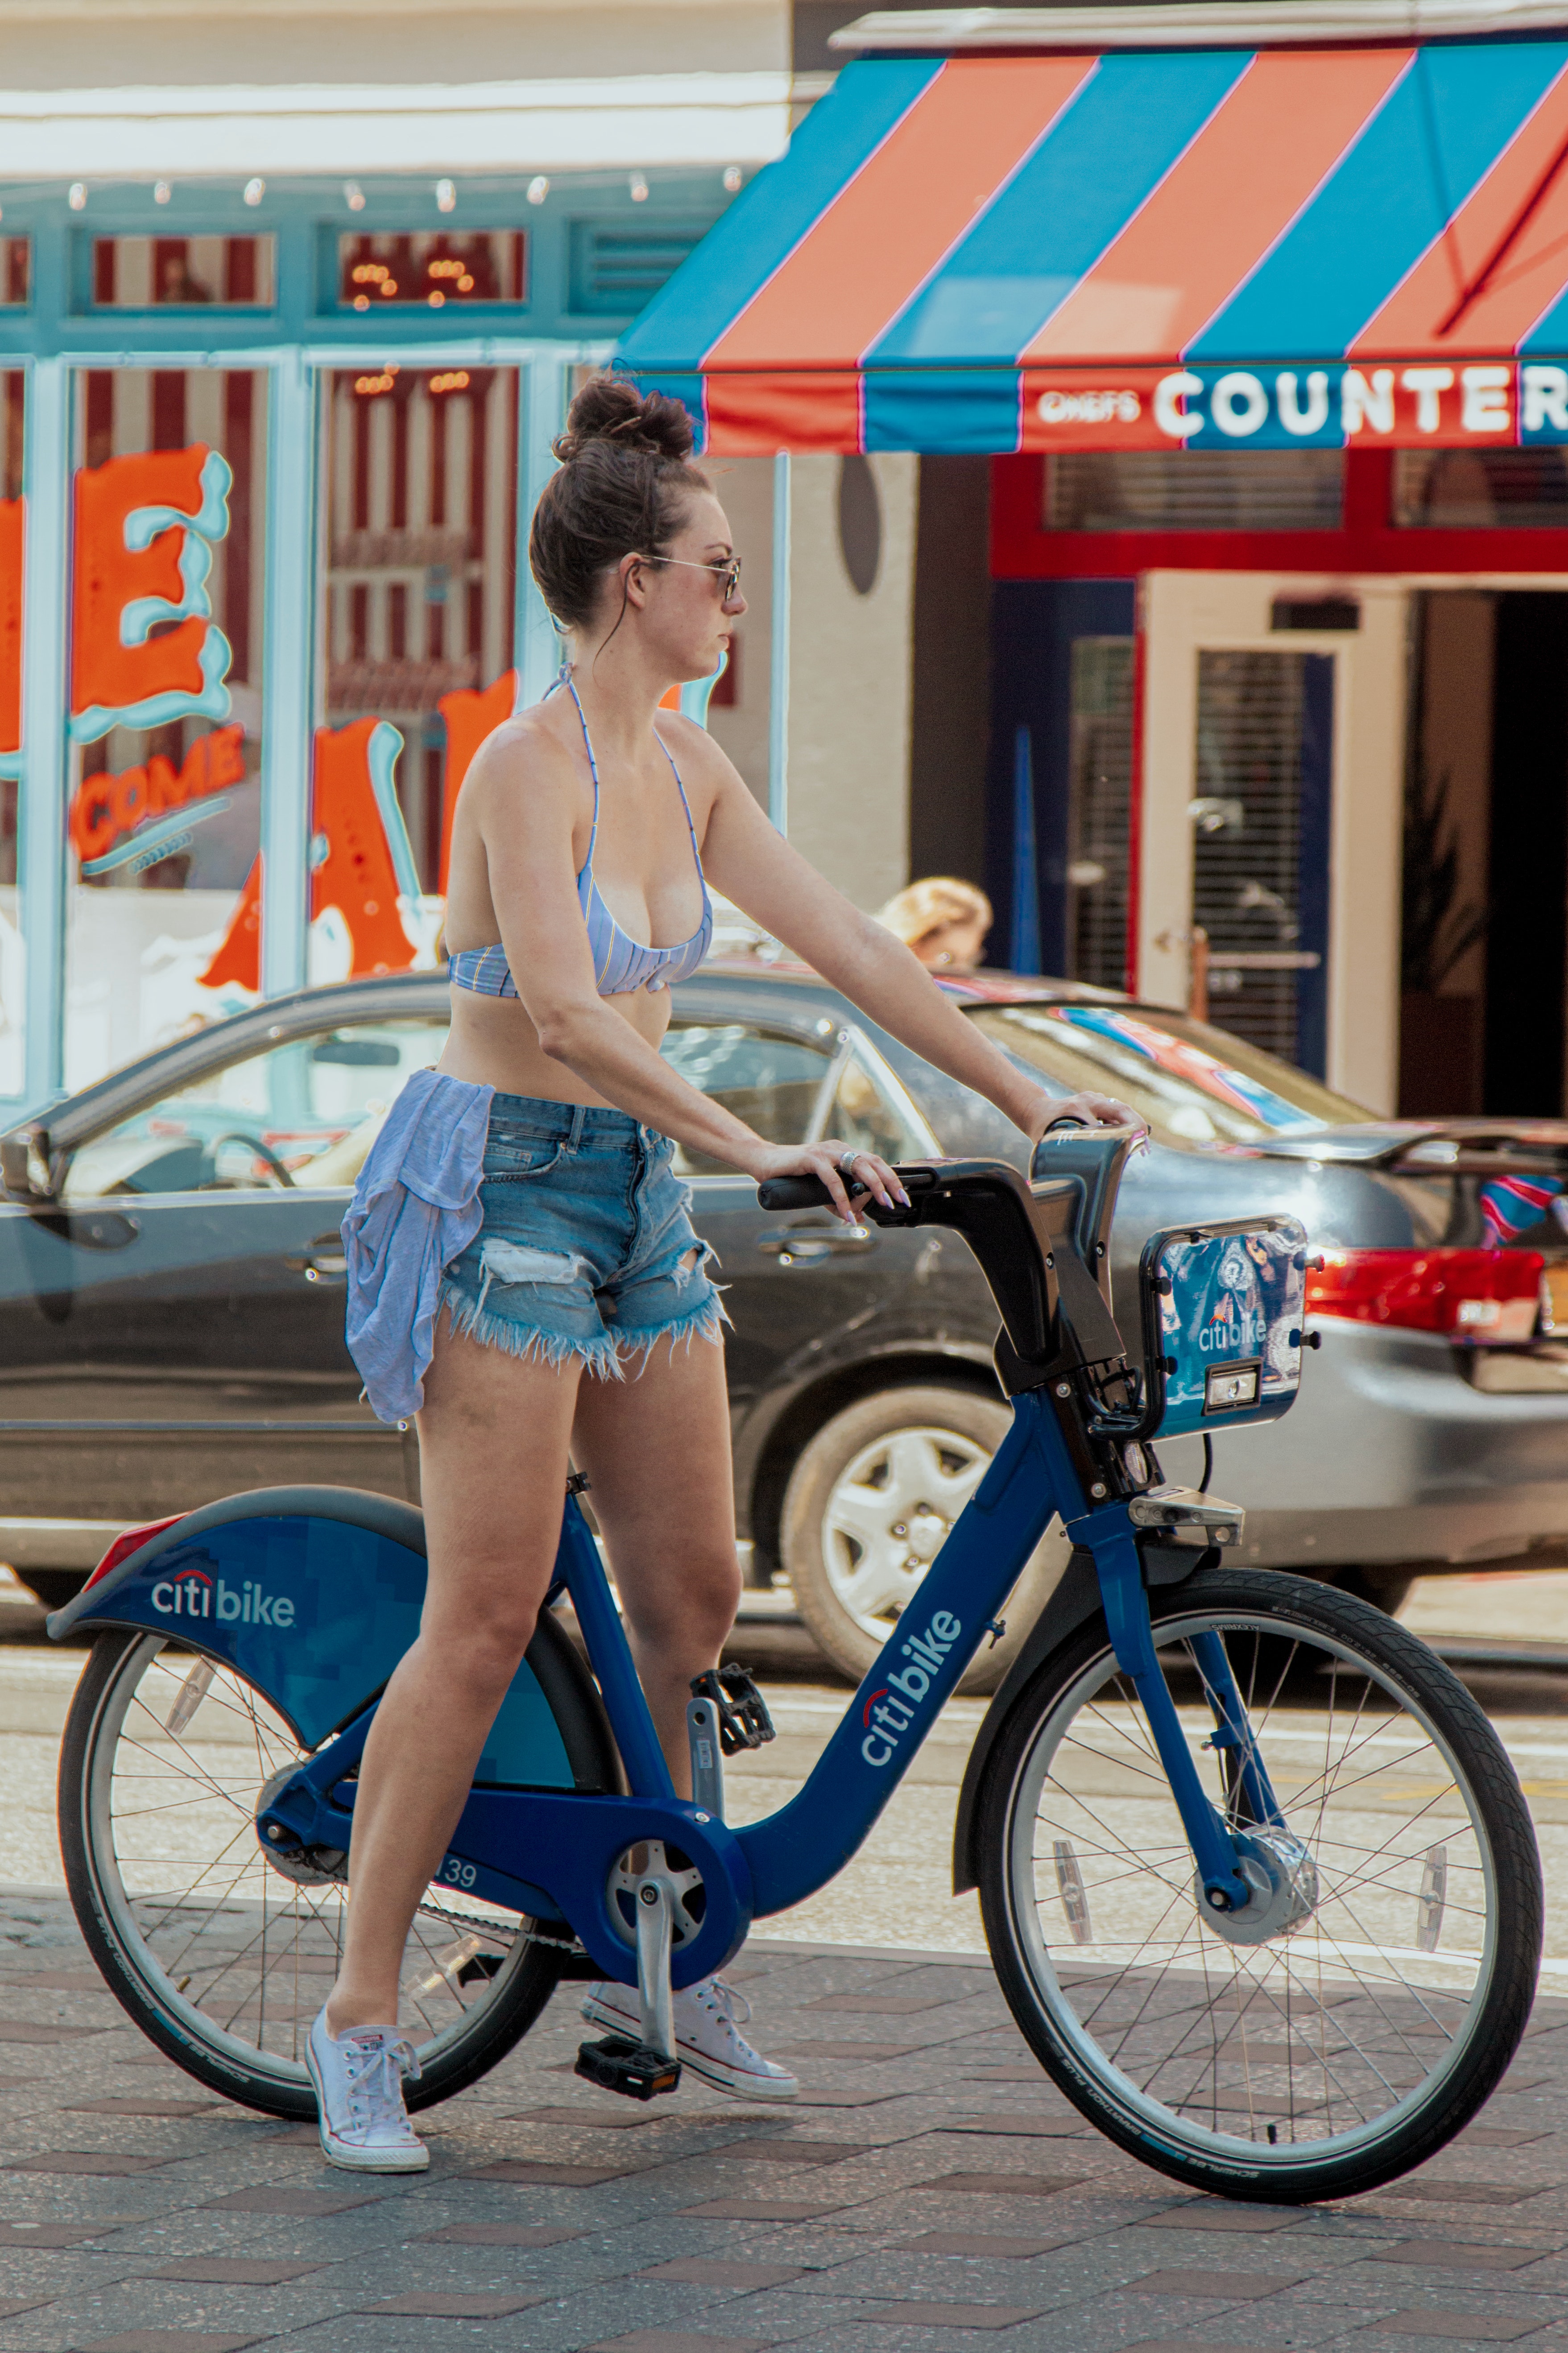
woman, bicycle, wheel, bicycles equipment and supplies, land vehicle, tire, bicycle frame, vehicle, bicycle tire, bicycle handlebar, bicycle wheel, automotive tire, crankset, shorts, motor vehicle, bicycle fork, bicycle accessory, automotive design, automotive lighting, dress, bicycle part, outdoor recreation, thigh, eyewear, rim, bicycle saddle, spoke, fender, cycling, automotive wheel system, leisure, sneakers, recreation, parking, electric blue, road, human leg, road bicycle, snapshot, city, cycle sport, street, auto part, bicycle drivetrain part, sandal, bicycle pedal, hybrid bicycle, tourism, endurance sports, fun, mountain bike, vacation, transport, lane, road cycling